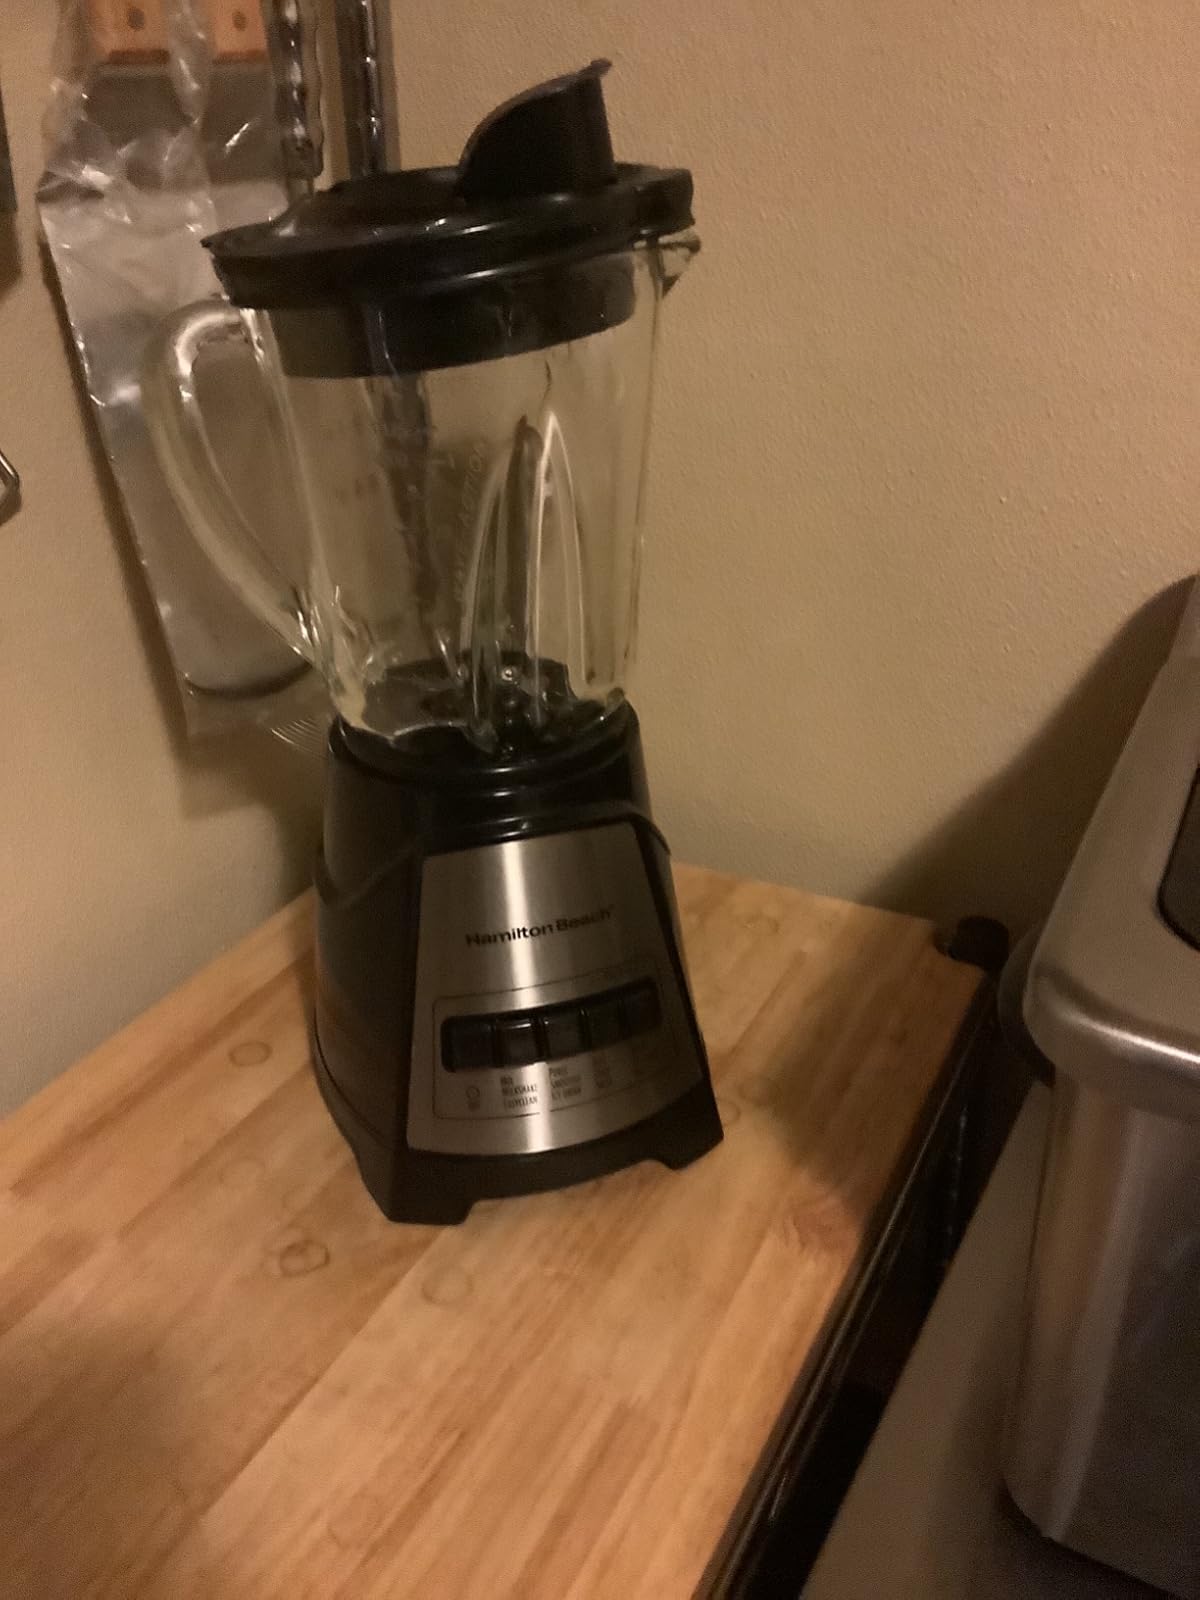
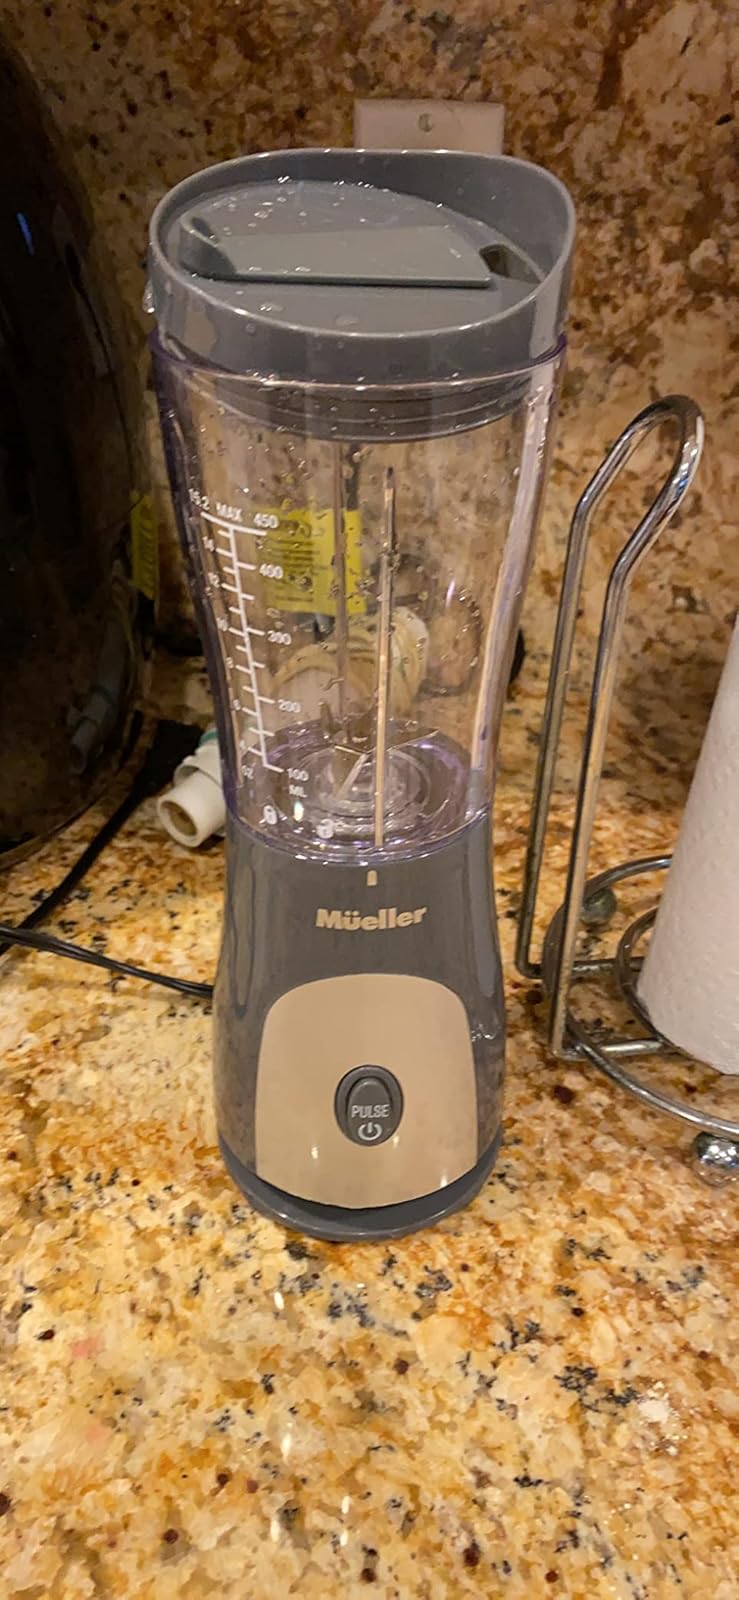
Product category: items_blender
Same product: no